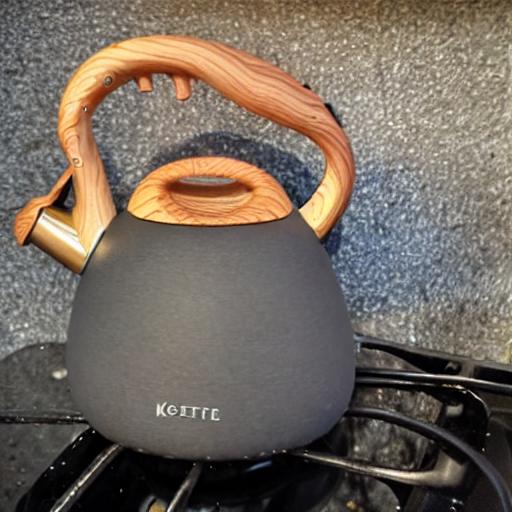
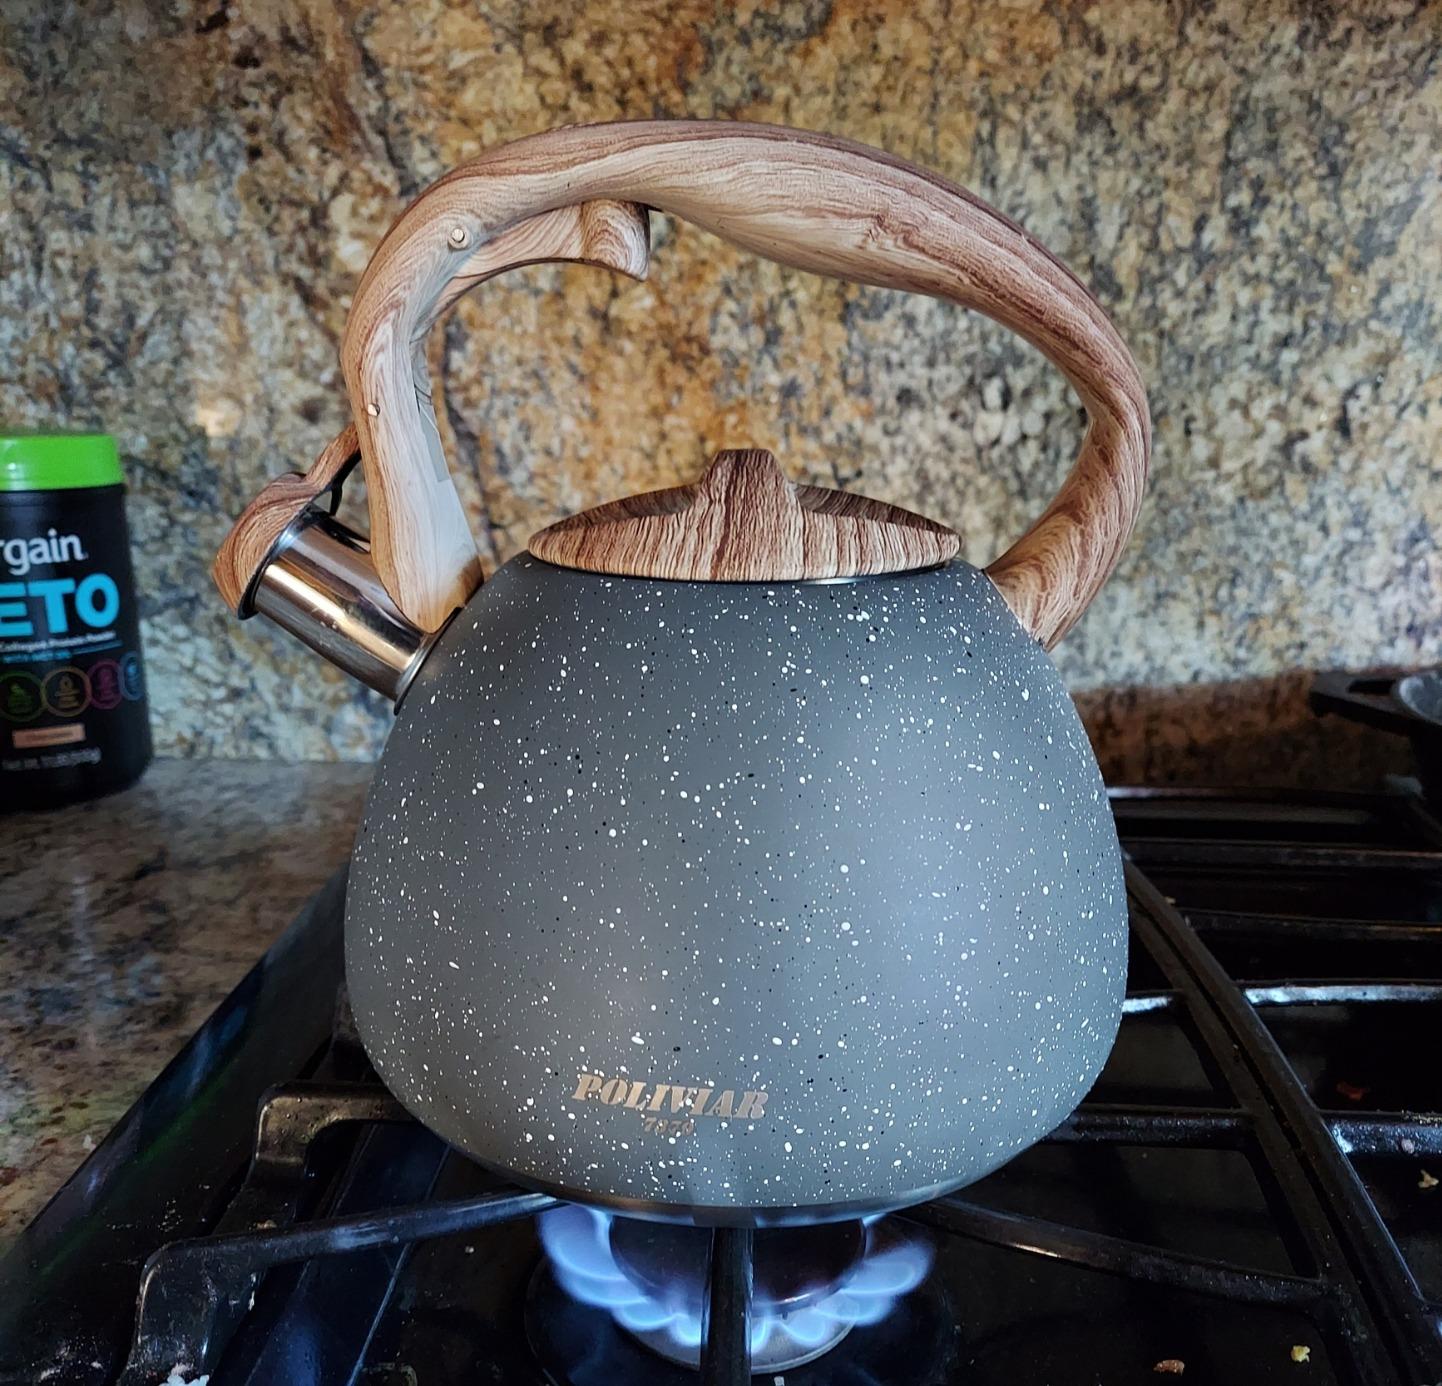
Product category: items_kettle
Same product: no